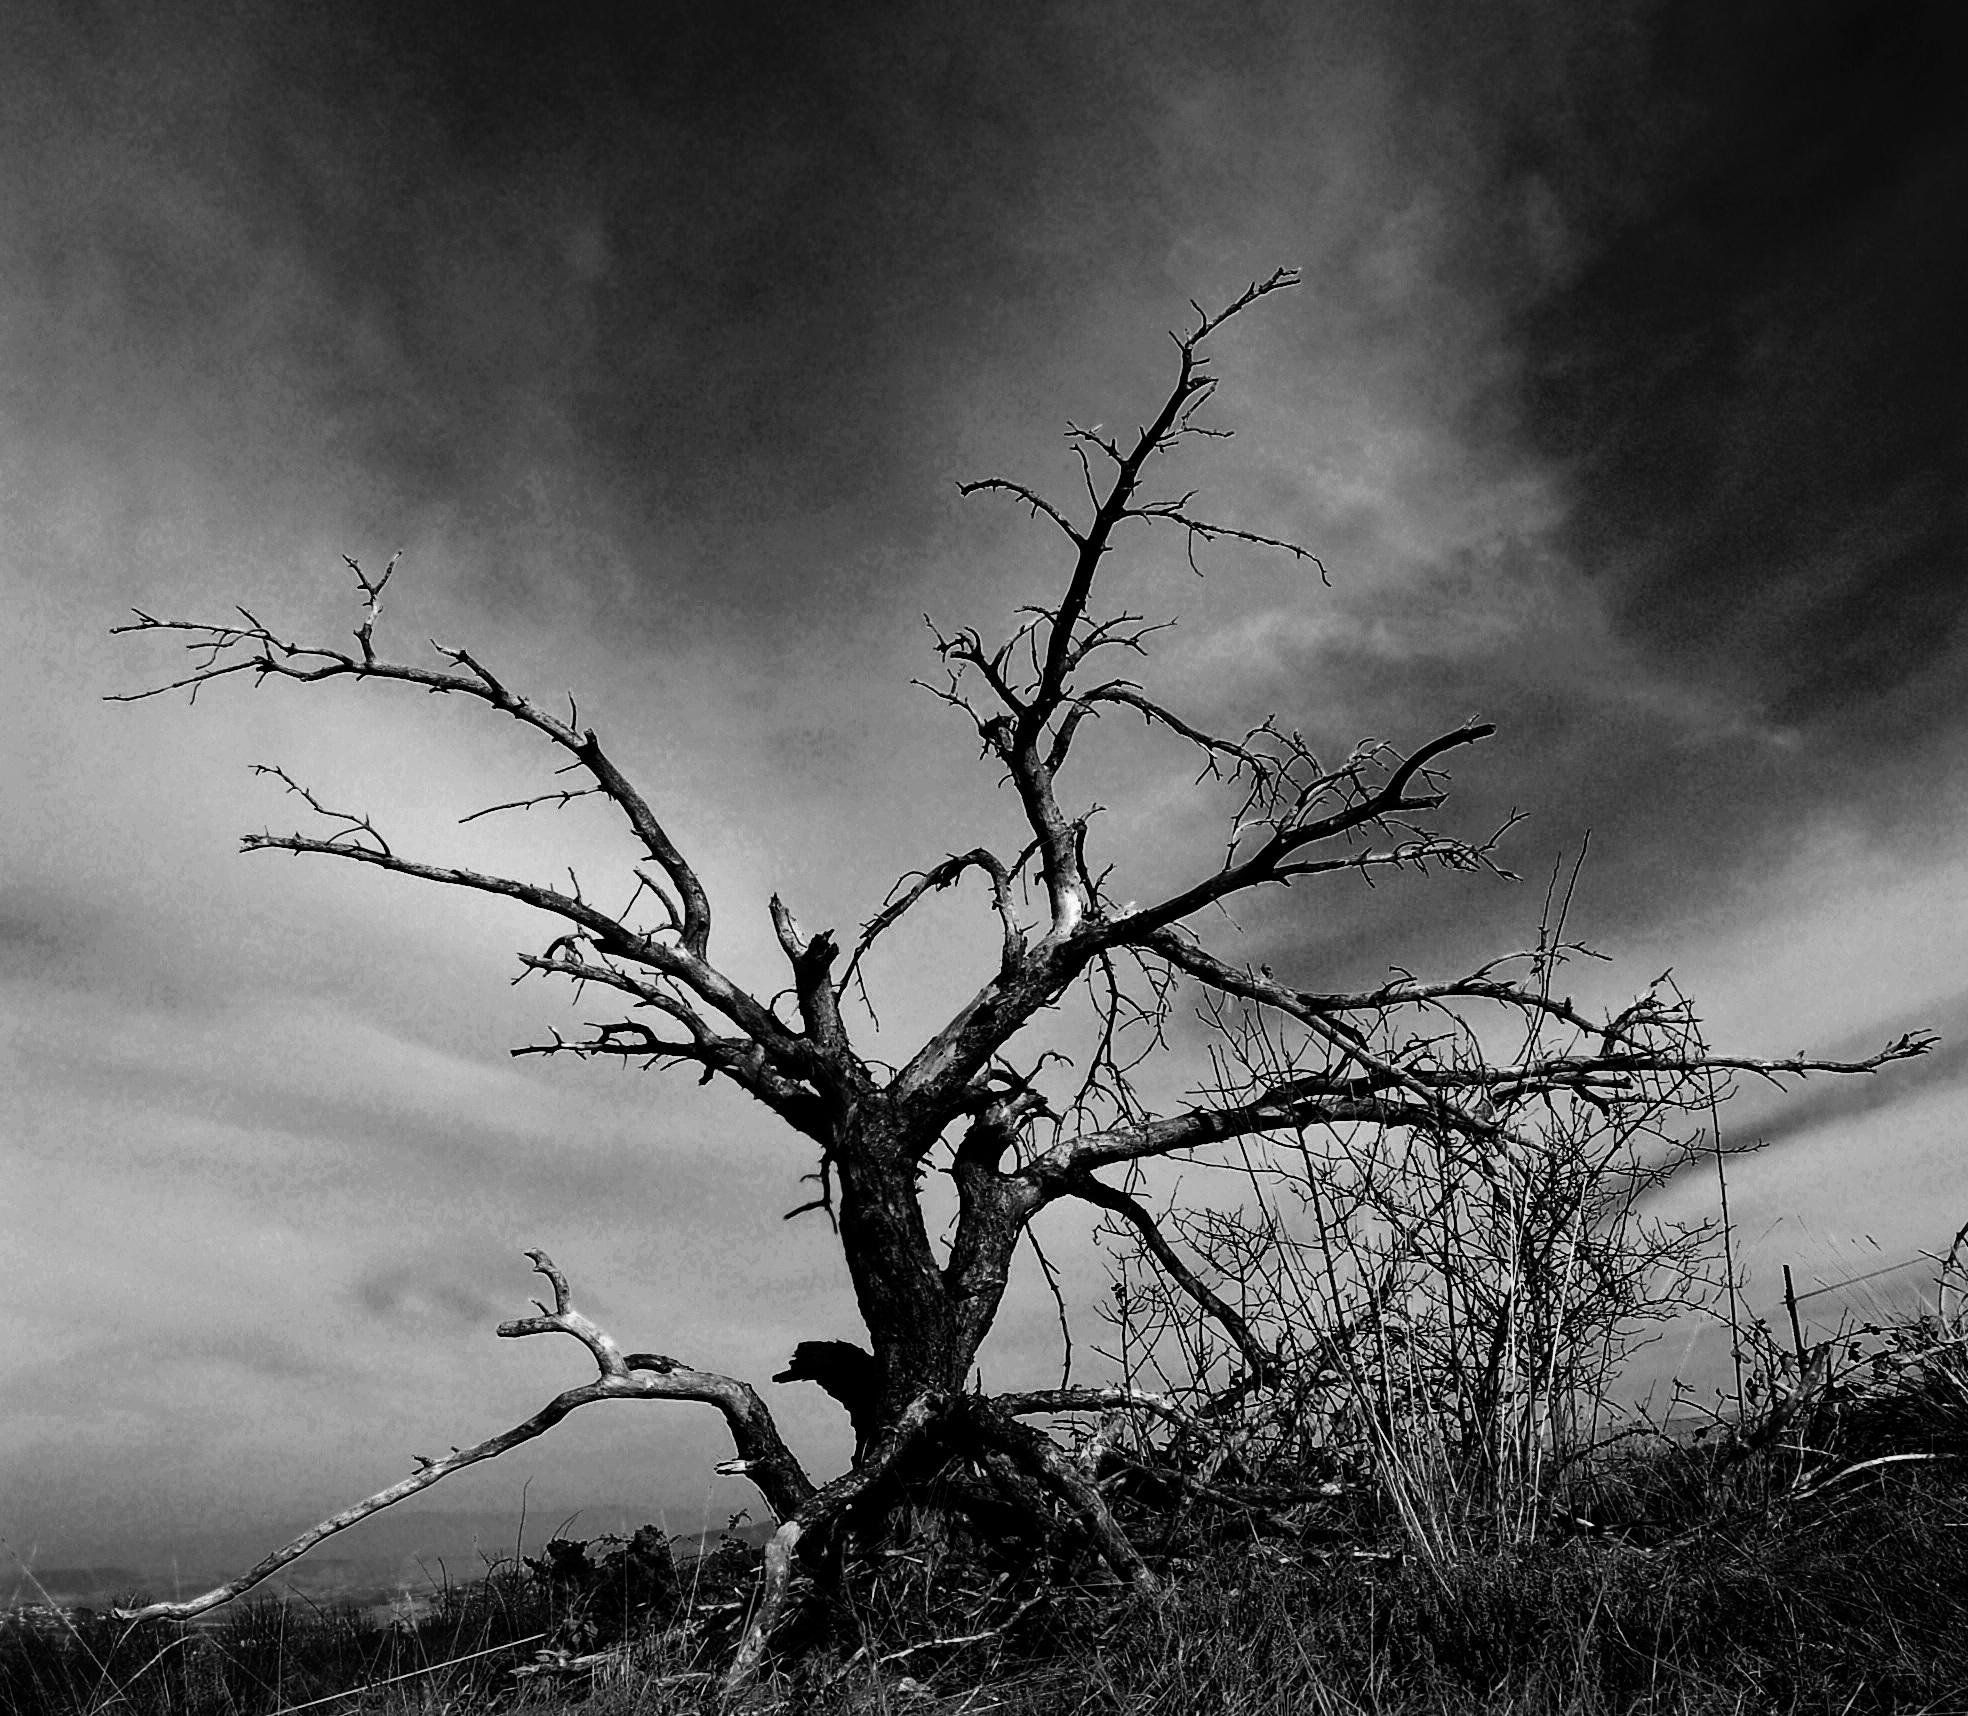
tree, nature, grass, branch, cloud, black and white, plant, sky, mist, autumn, weather, darkness, monochrome, dramatic, dry tree, monochrome photography, atmospheric phenomenon, woody plant